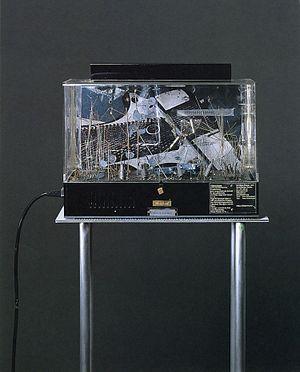
Irma Hünerfauth, également connue sous le nom de IRMAnipulations est une peintre, sculptrice et artiste d'objets allemande qui transforme les déchets de ferraille en sculptures, machines et objets d'art cinétique, se moquant de la société de consommation. Elle se rebelle contre l'académisme et suit les tendances radicales de l'art contemporain dans l'Allemagne de l'après-guerre. Son travail la relie aux artistes de la modernité d' après-guerre ainsi qu'aux artistes du Nouveau réalisme, comme Niki de Saint-Phalle, Jean Tinguely, Arman ou Daniel Spoerri.